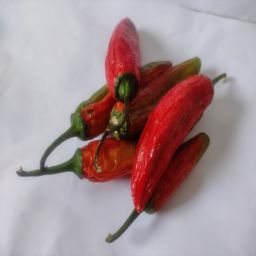
Crop: New Mexico Green Chile
Quality: Old